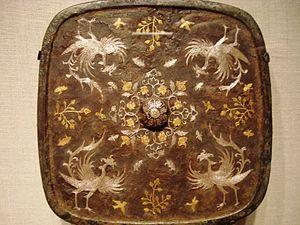
La dynastie Tang est une dynastie chinoise précédée par la dynastie Sui et suivie par la période des Cinq Dynasties et des Dix Royaumes. Elle a été fondée par la famille Li, qui prit le pouvoir durant le déclin et la chute de l'empire Sui.
La dynastie Tang est une période de l'histoire de la Chine durant laquelle ont eu lieu des progrès significatifs en matière de sciences et techniques, et plus particulièrement dans les domaines de la xylographie, de la mesure du temps, du génie mécanique, de la médecine, de l'ingénierie des structures, de la cartographie et de l'alchimie.